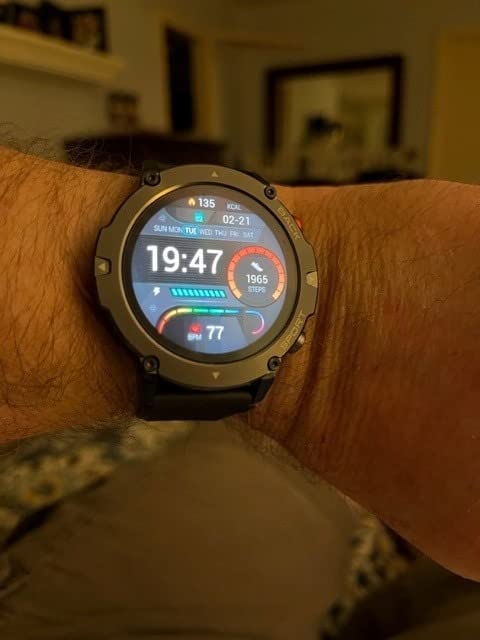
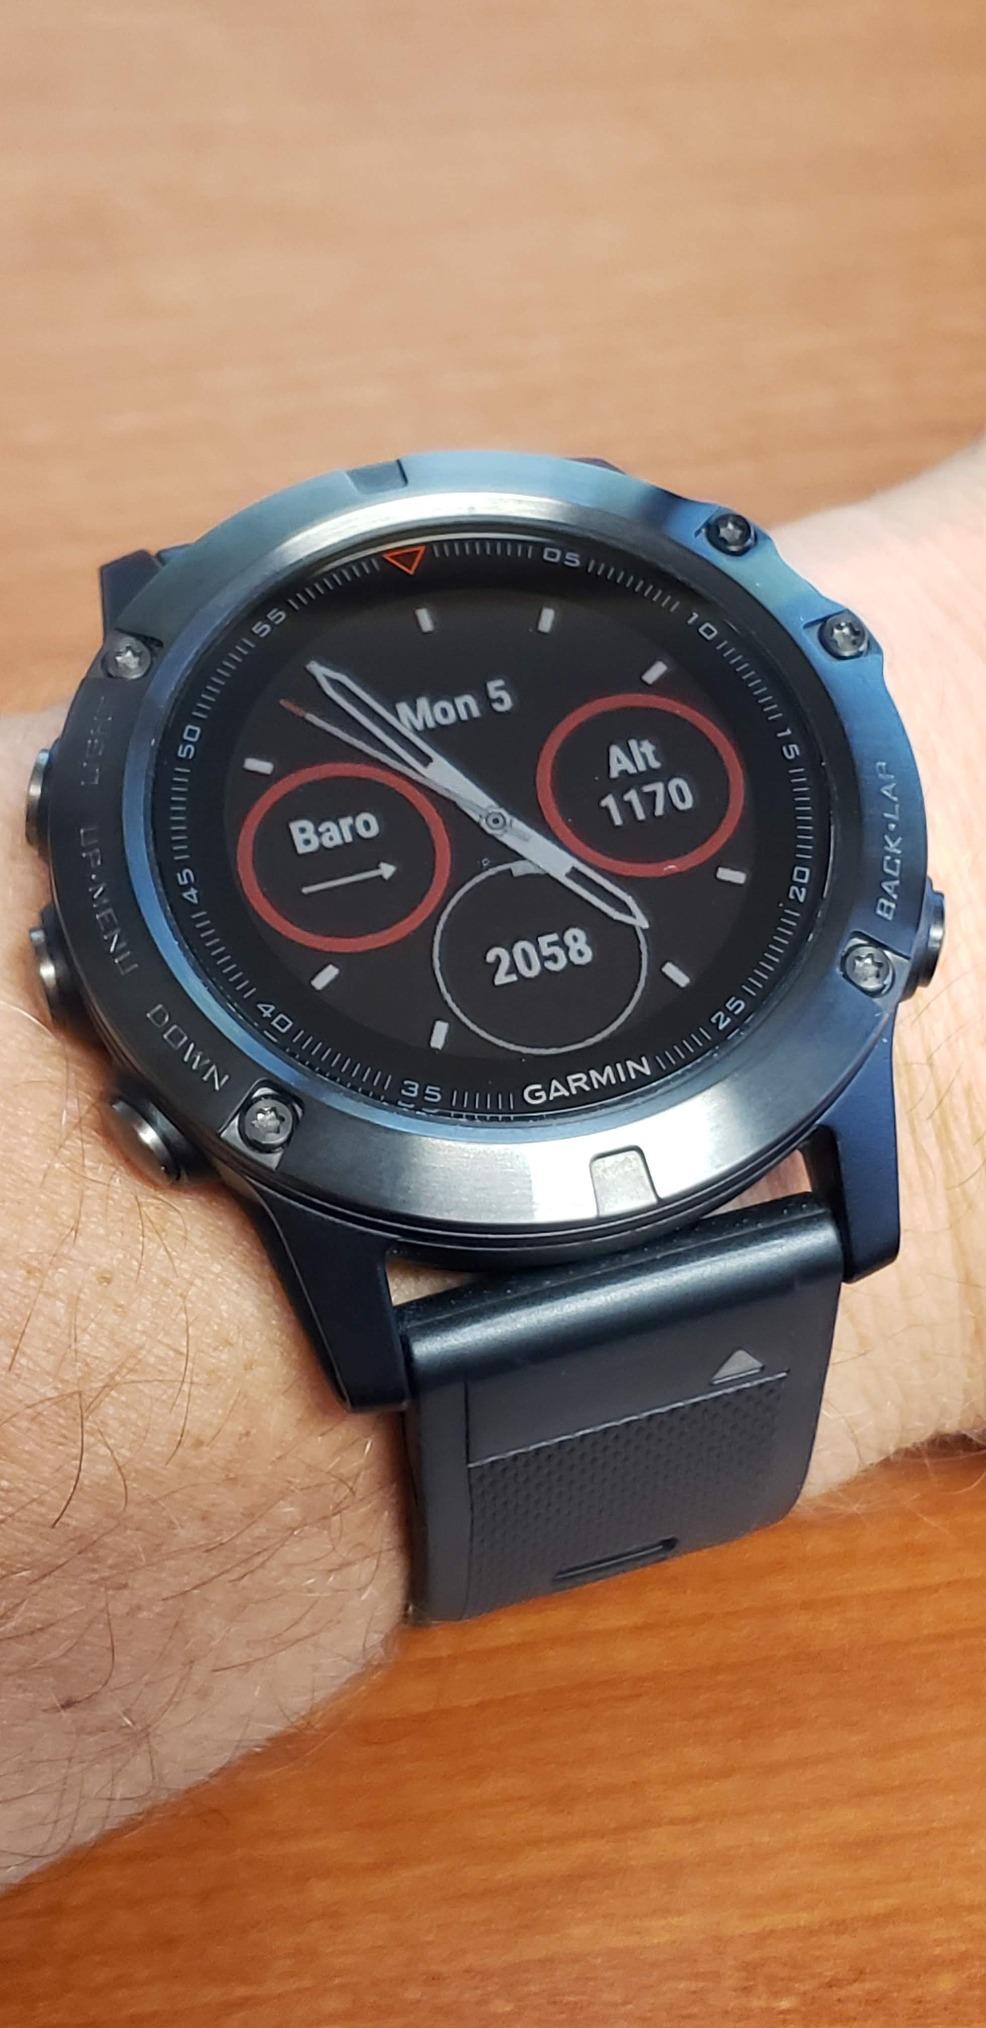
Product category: smartwatch
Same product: no